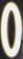
Number: 0